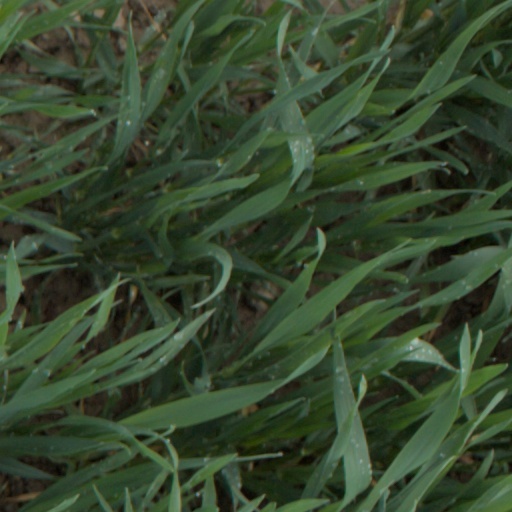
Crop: wheat